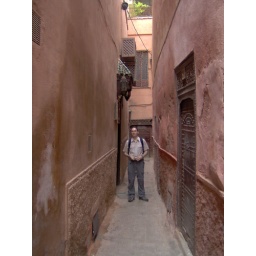
This is a picture of Dominic standing on the &amp;quot;street&amp;quot; outside the front door of our ryad in Marrakech.